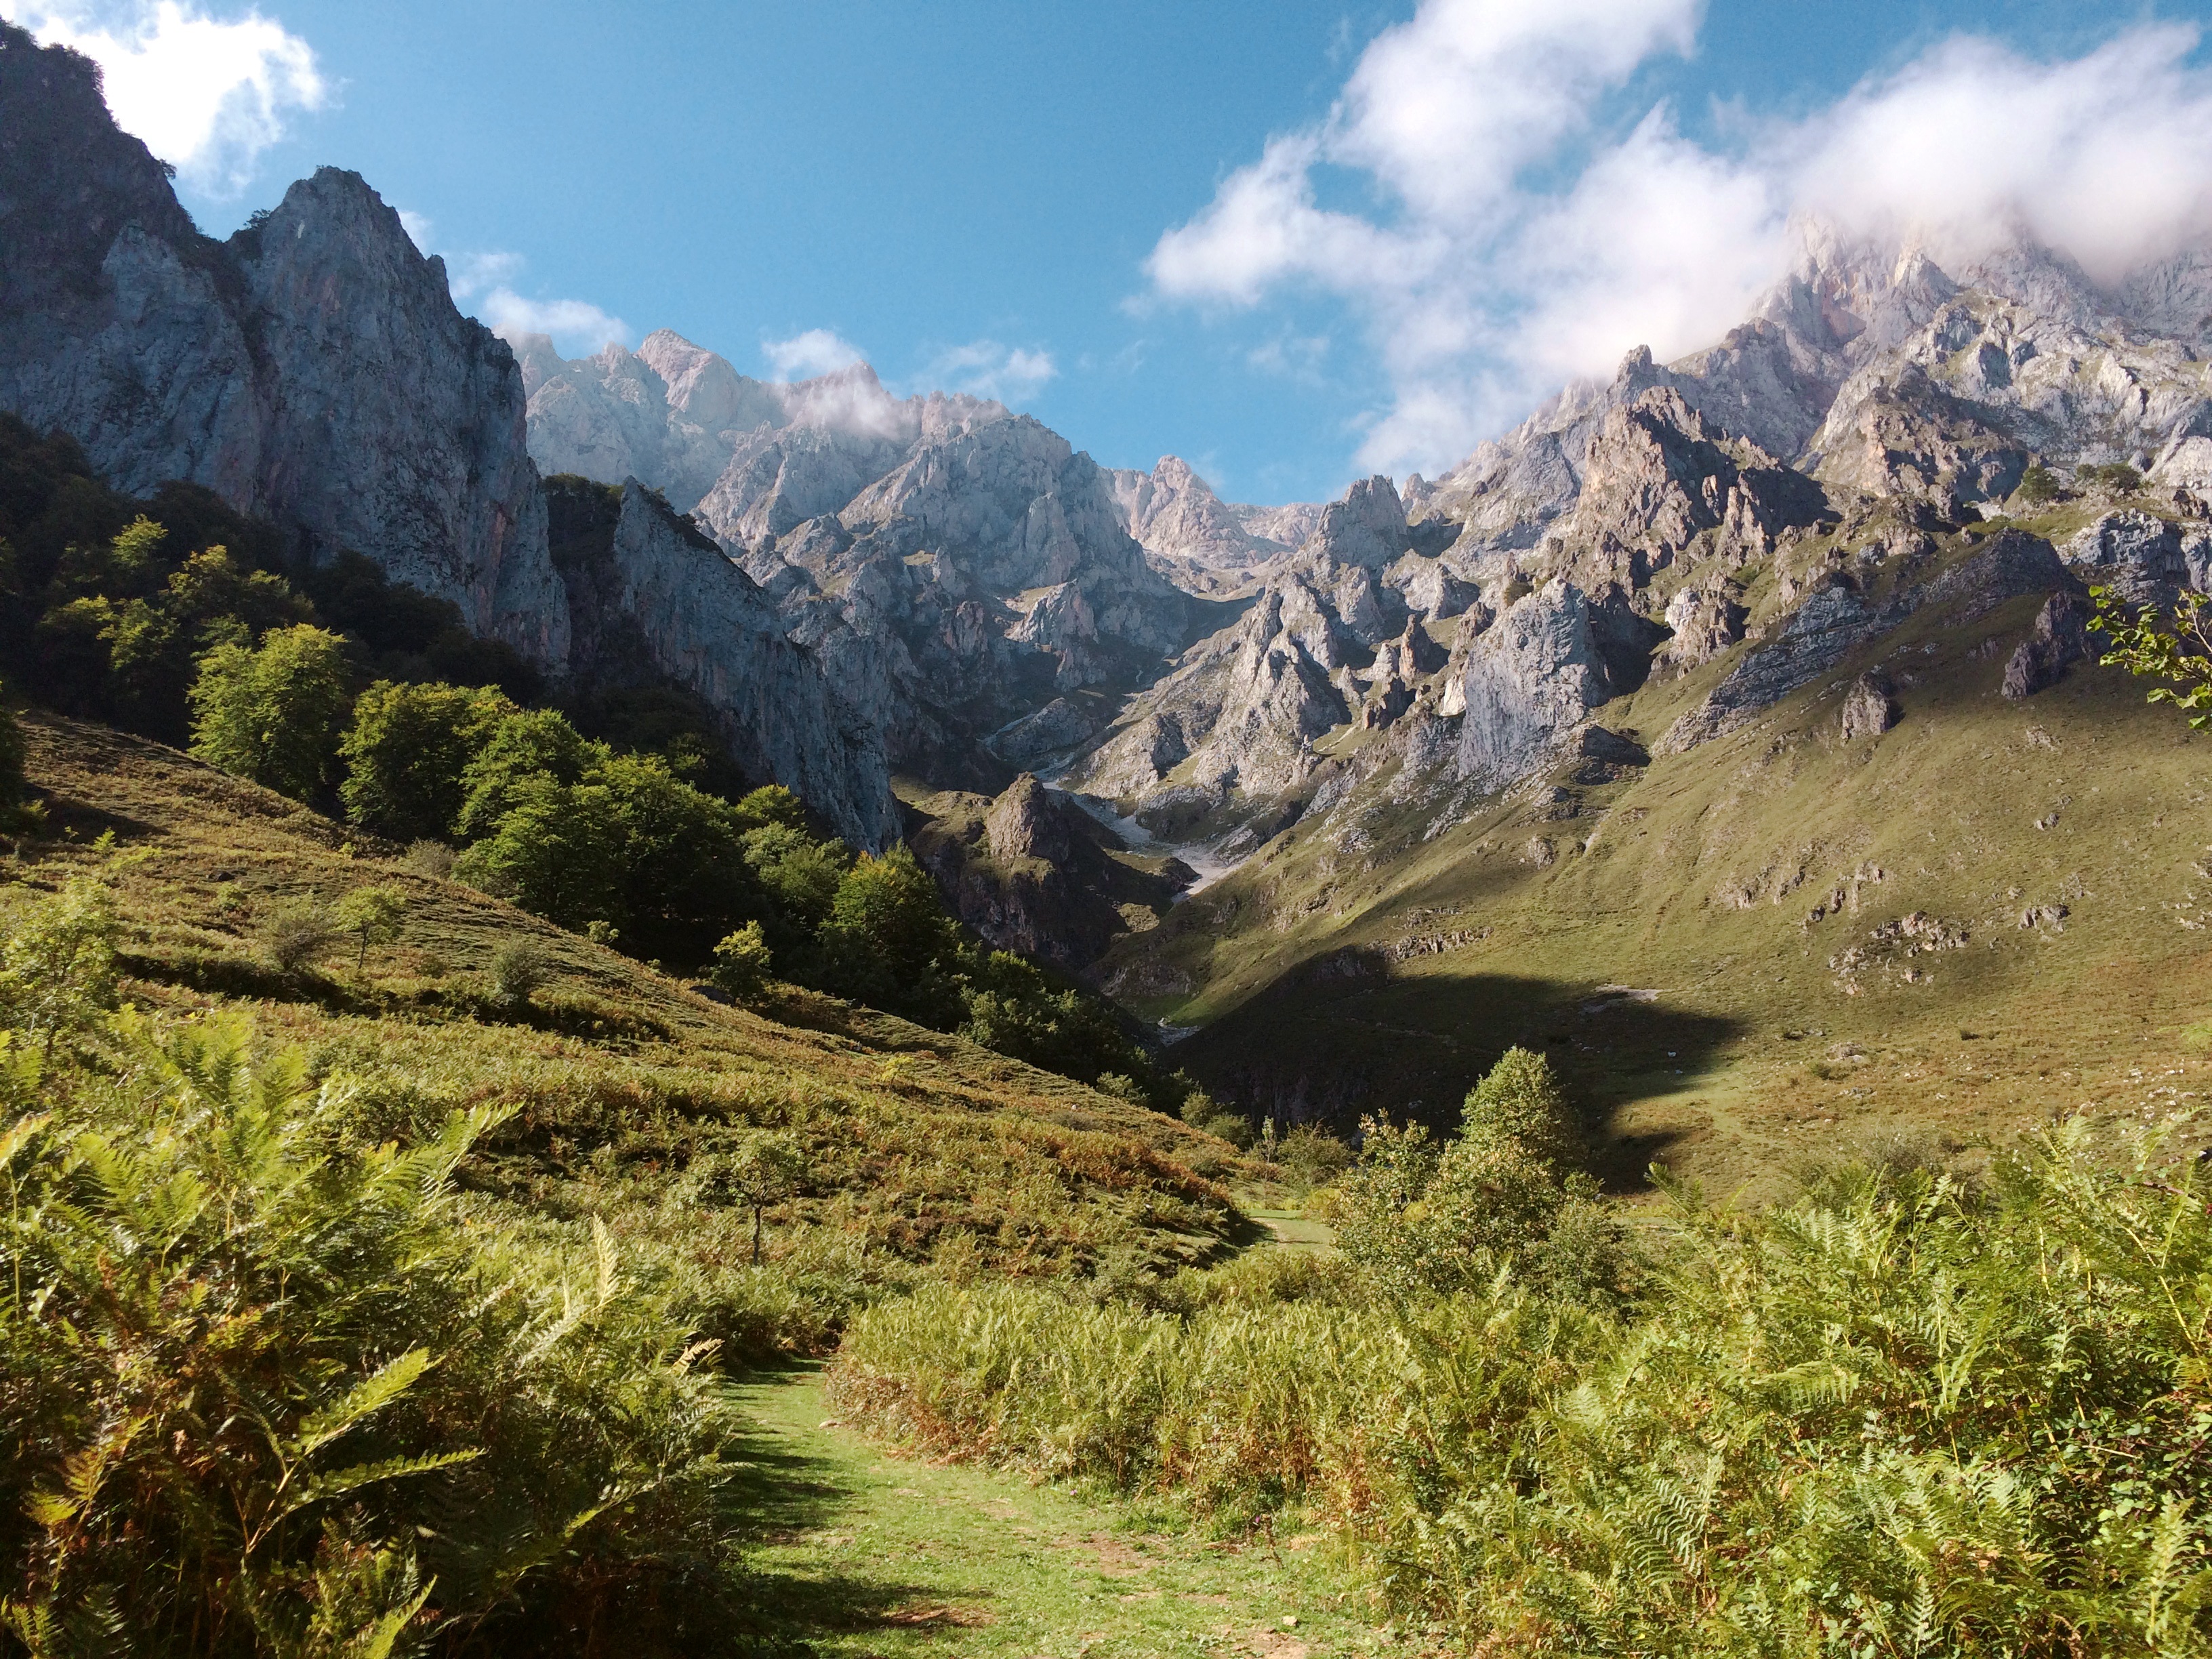
mountainous landforms, mountain, nature, mountain range, landform, geographical feature, wilderness, ridge, valley, fell, mountain pass, hill, alps, landscape, plateau, trail, meadow, walking, adventure, backpacking, hiking, lake